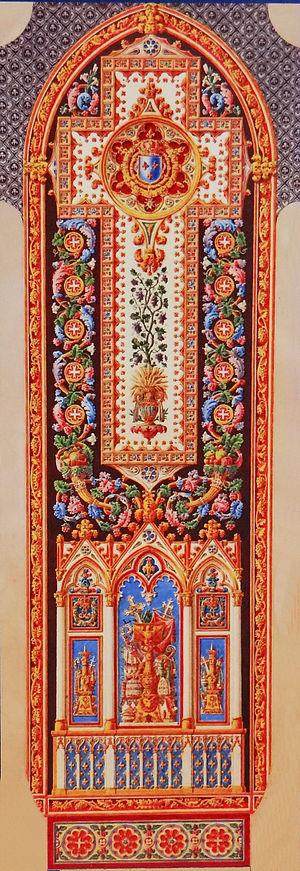
Paris - Cathédrale Notre-Dame de Paris - Tapis monumental du chœur - Projet
Le tapis de chœur de Notre-Dame de Paris, aussi appelé tapis de chœur Louis-Philippe ou tapis monumental du chœur de Notre-Dame de Paris, d'une superficie de 200 m² environ, couvre le chœur de la cathédrale Notre-Dame de Paris. Classé au titre objet aux monuments historiques le 11 septembre 1974, ce tapis en laine est conservé dans les réserves et exposé très rarement, la dernière fois étant en 1980 pour une visite du pape Jean-Paul II. Il est de nouveau visible dans la nef de la cathédrale en janvier 2014.